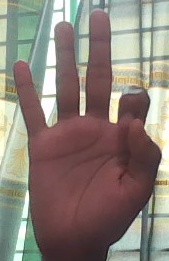
ASL sign: 9